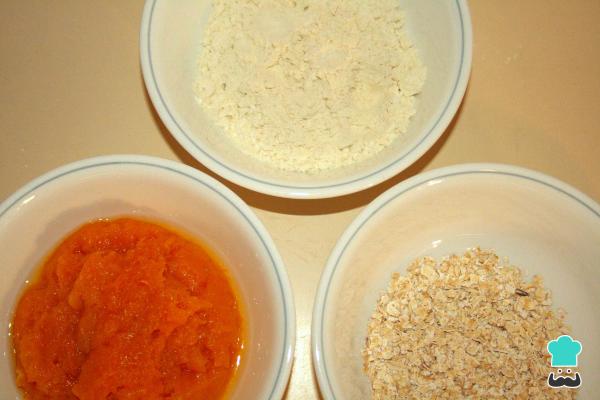
Ordena tú área de trabajo para iniciar la preparación de éstas deliciosas arepas de verdura. Lava y pica en trozos la calabaza. Luego, hierve los trozos en un cazo, hasta que estén blandos. Retira del fuego la auyama y prepara un puré. Reserva el puré en un recipiente. Ahora, ya todos los ingredientes dispuesto, comienza a preparar la masa de las arepas venezolanas.